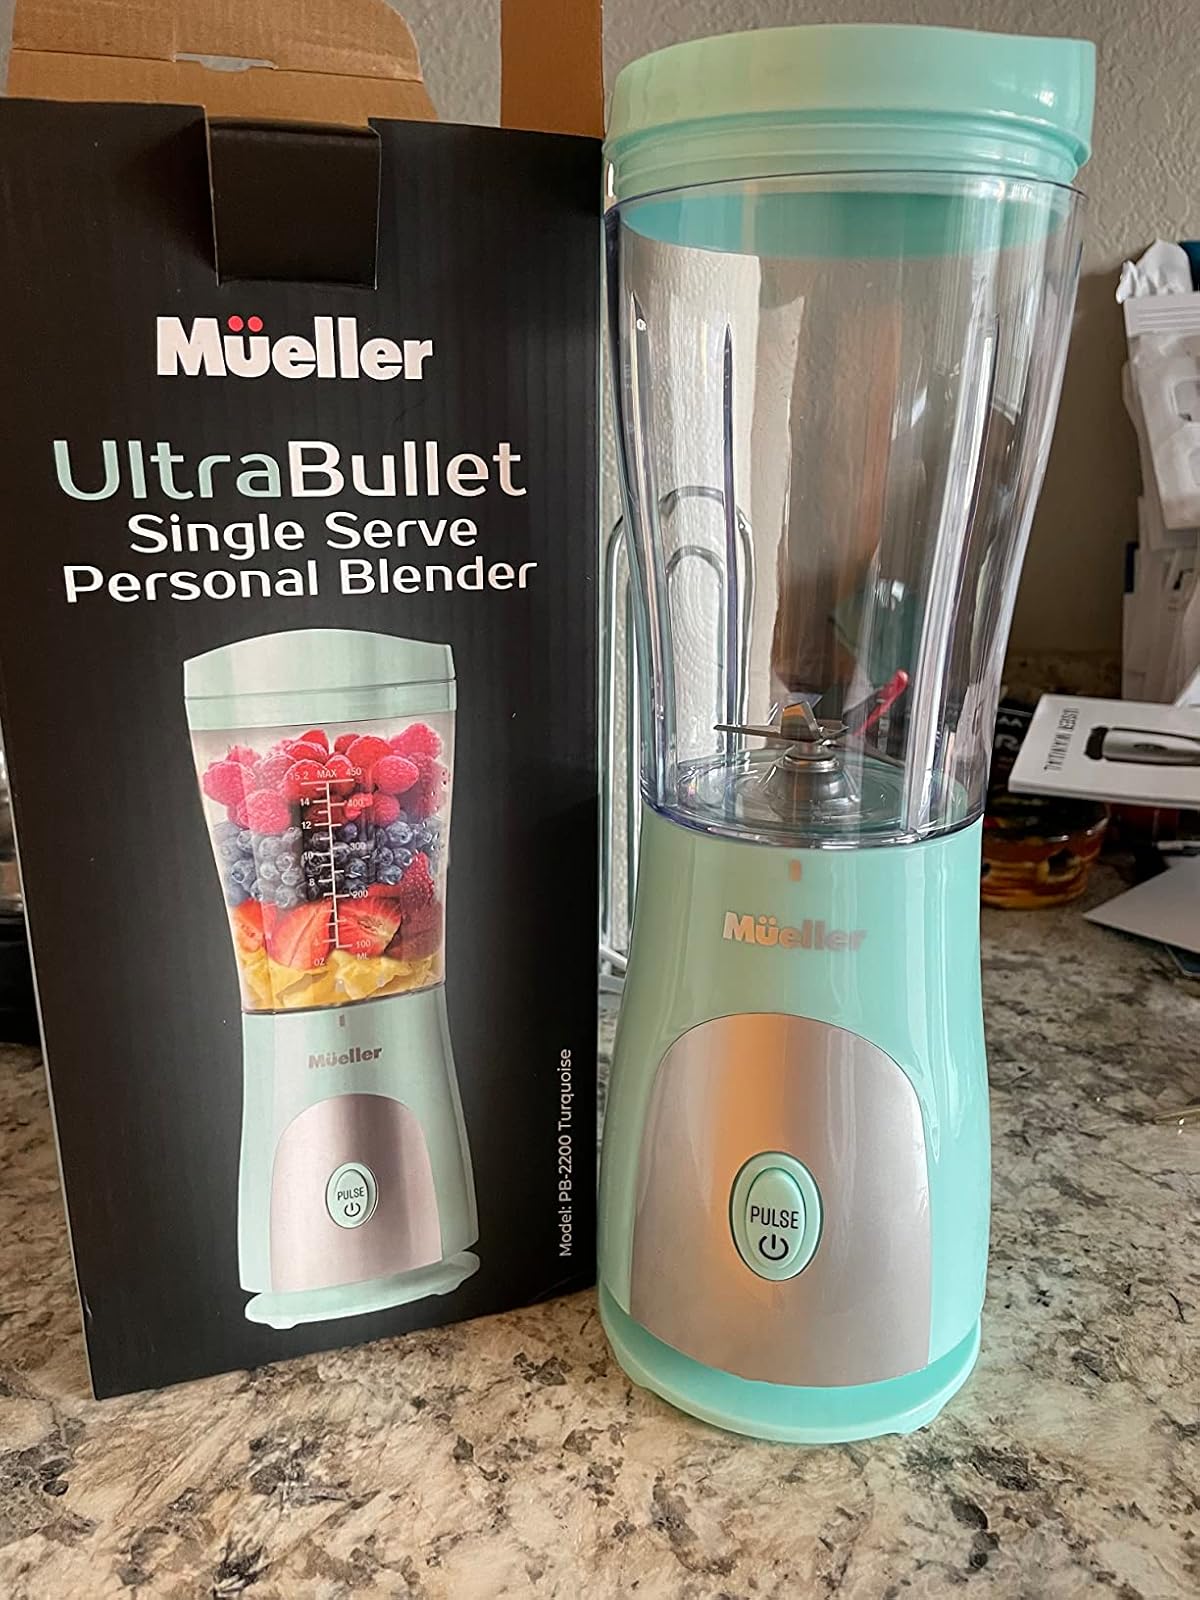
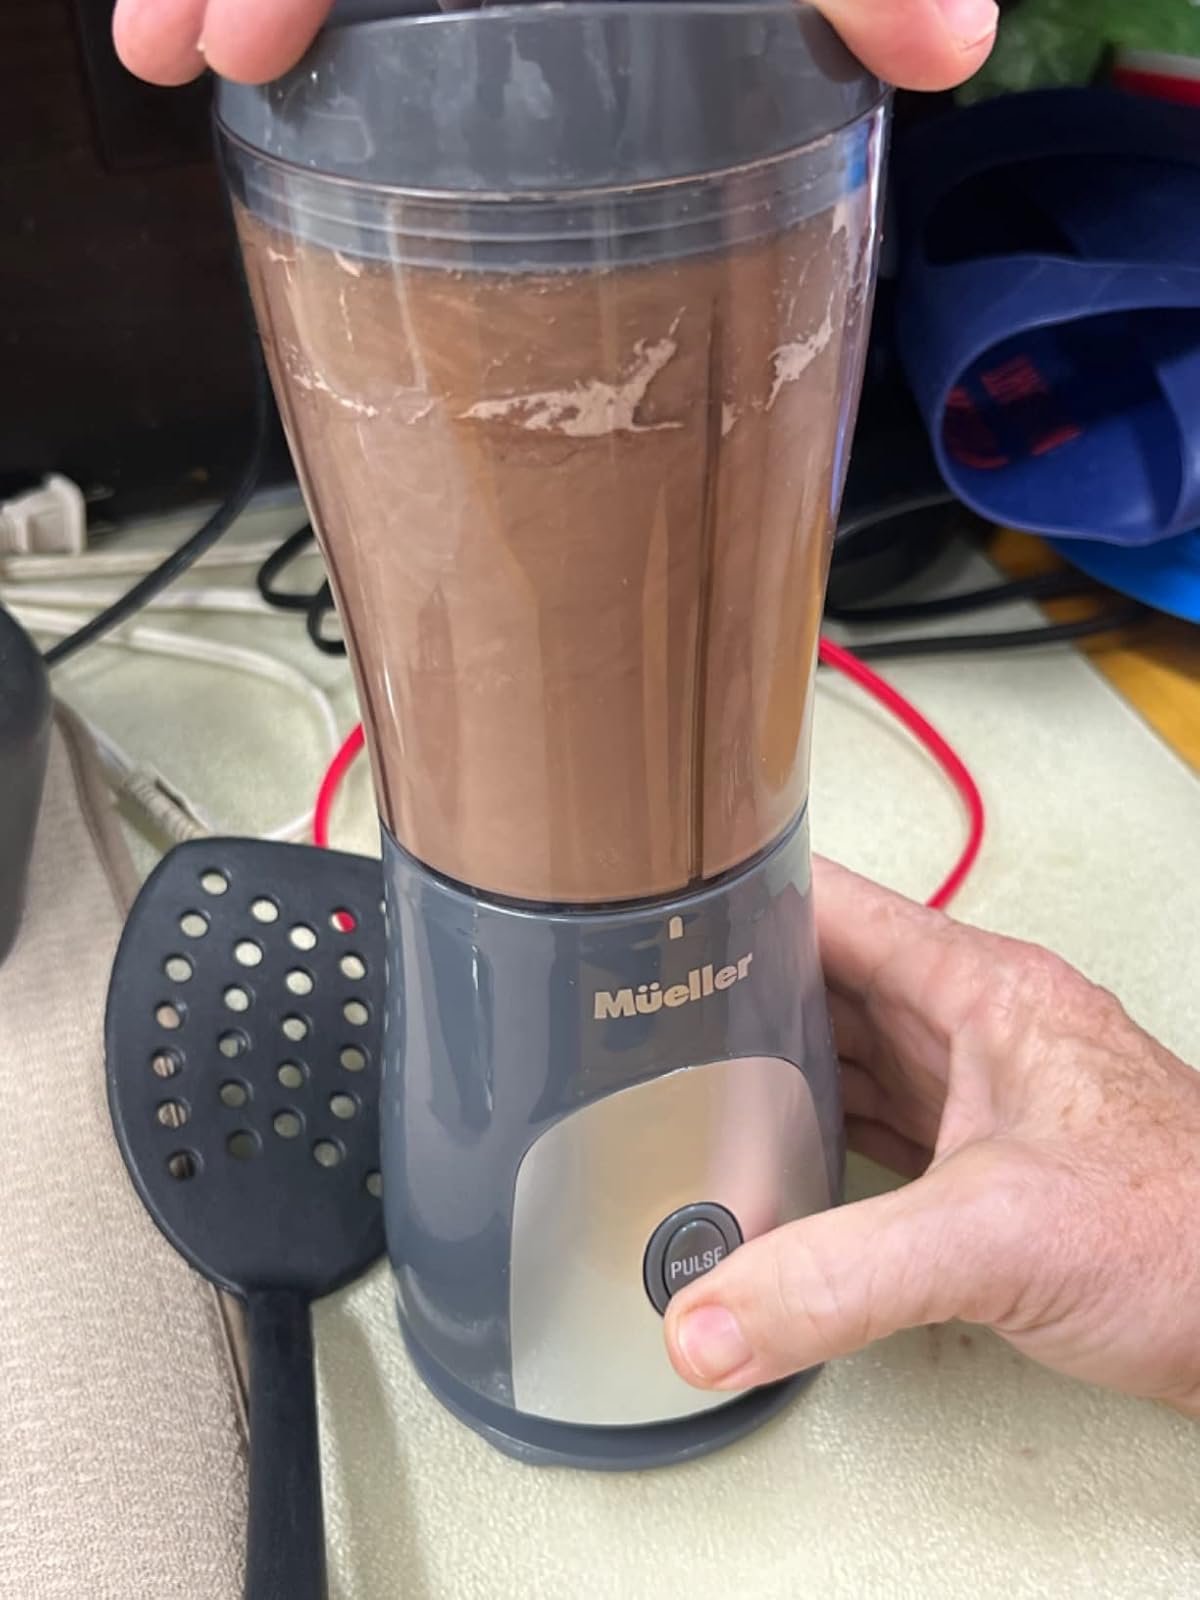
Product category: items_blender
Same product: no